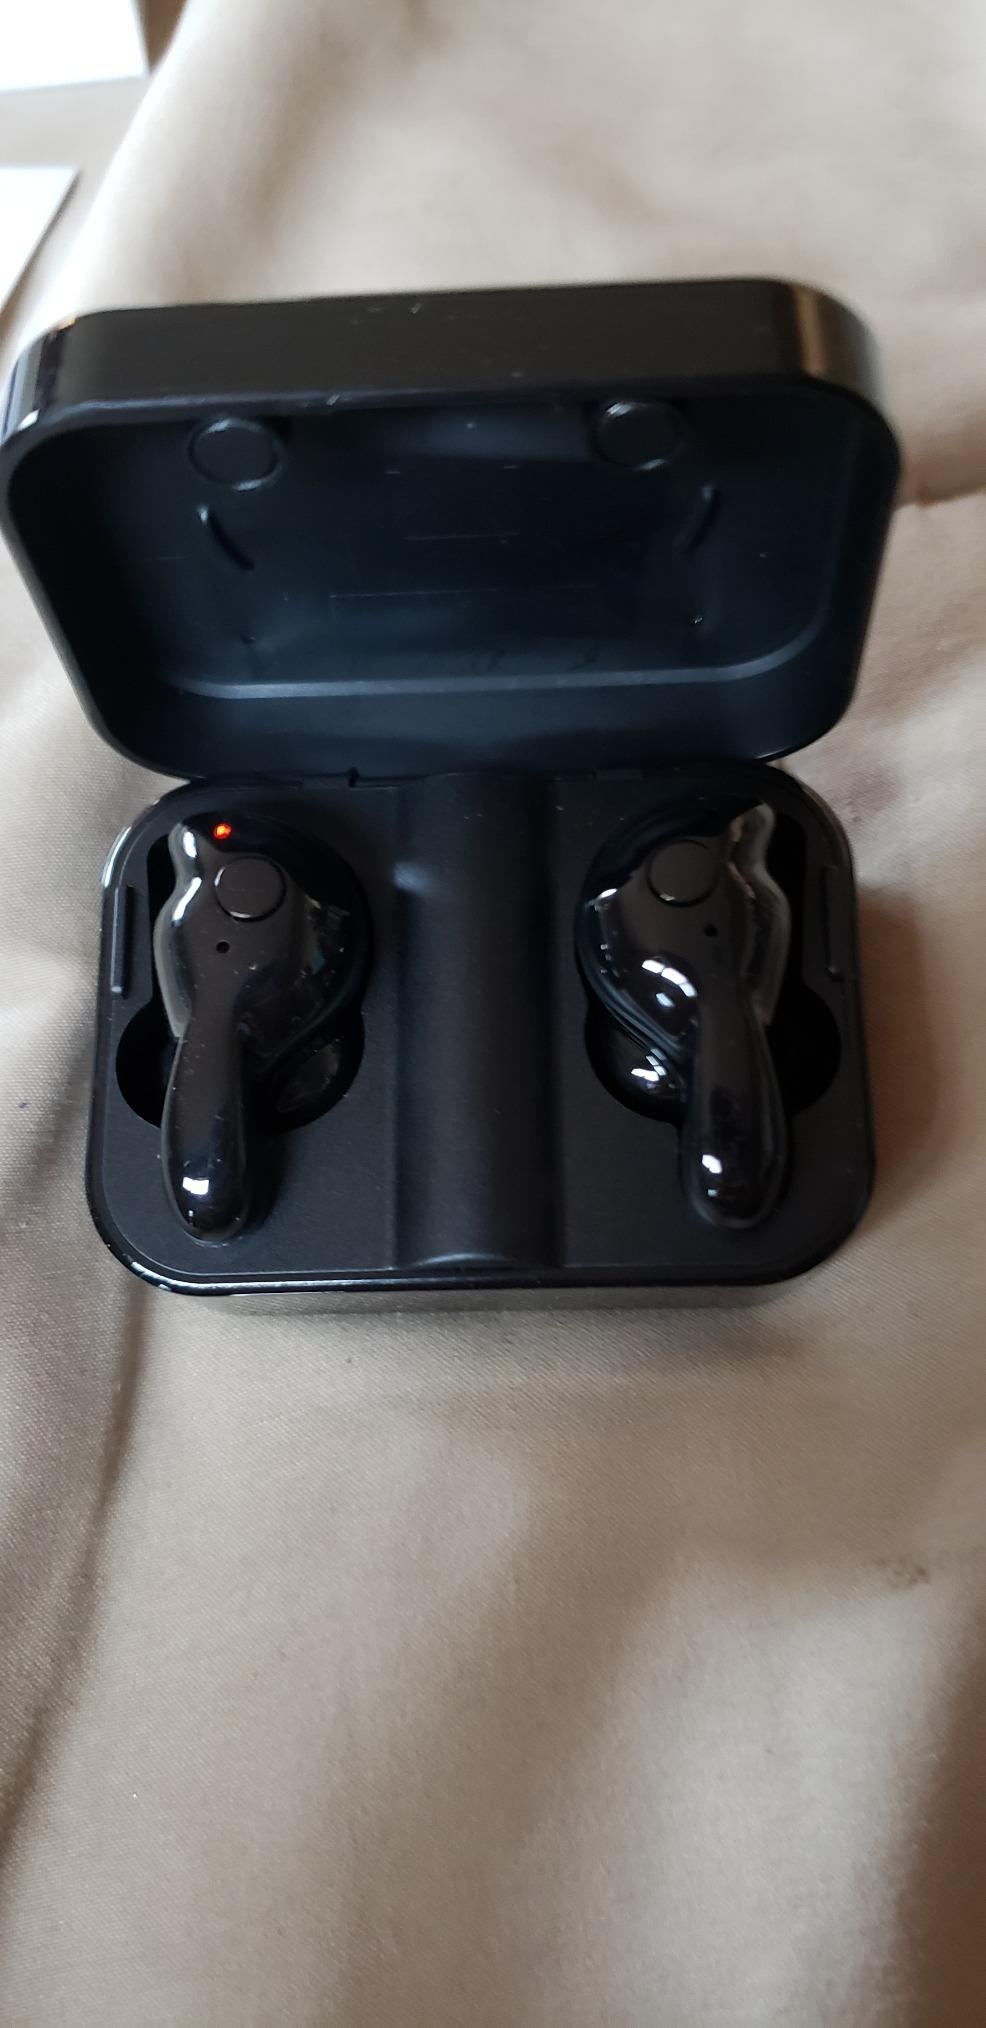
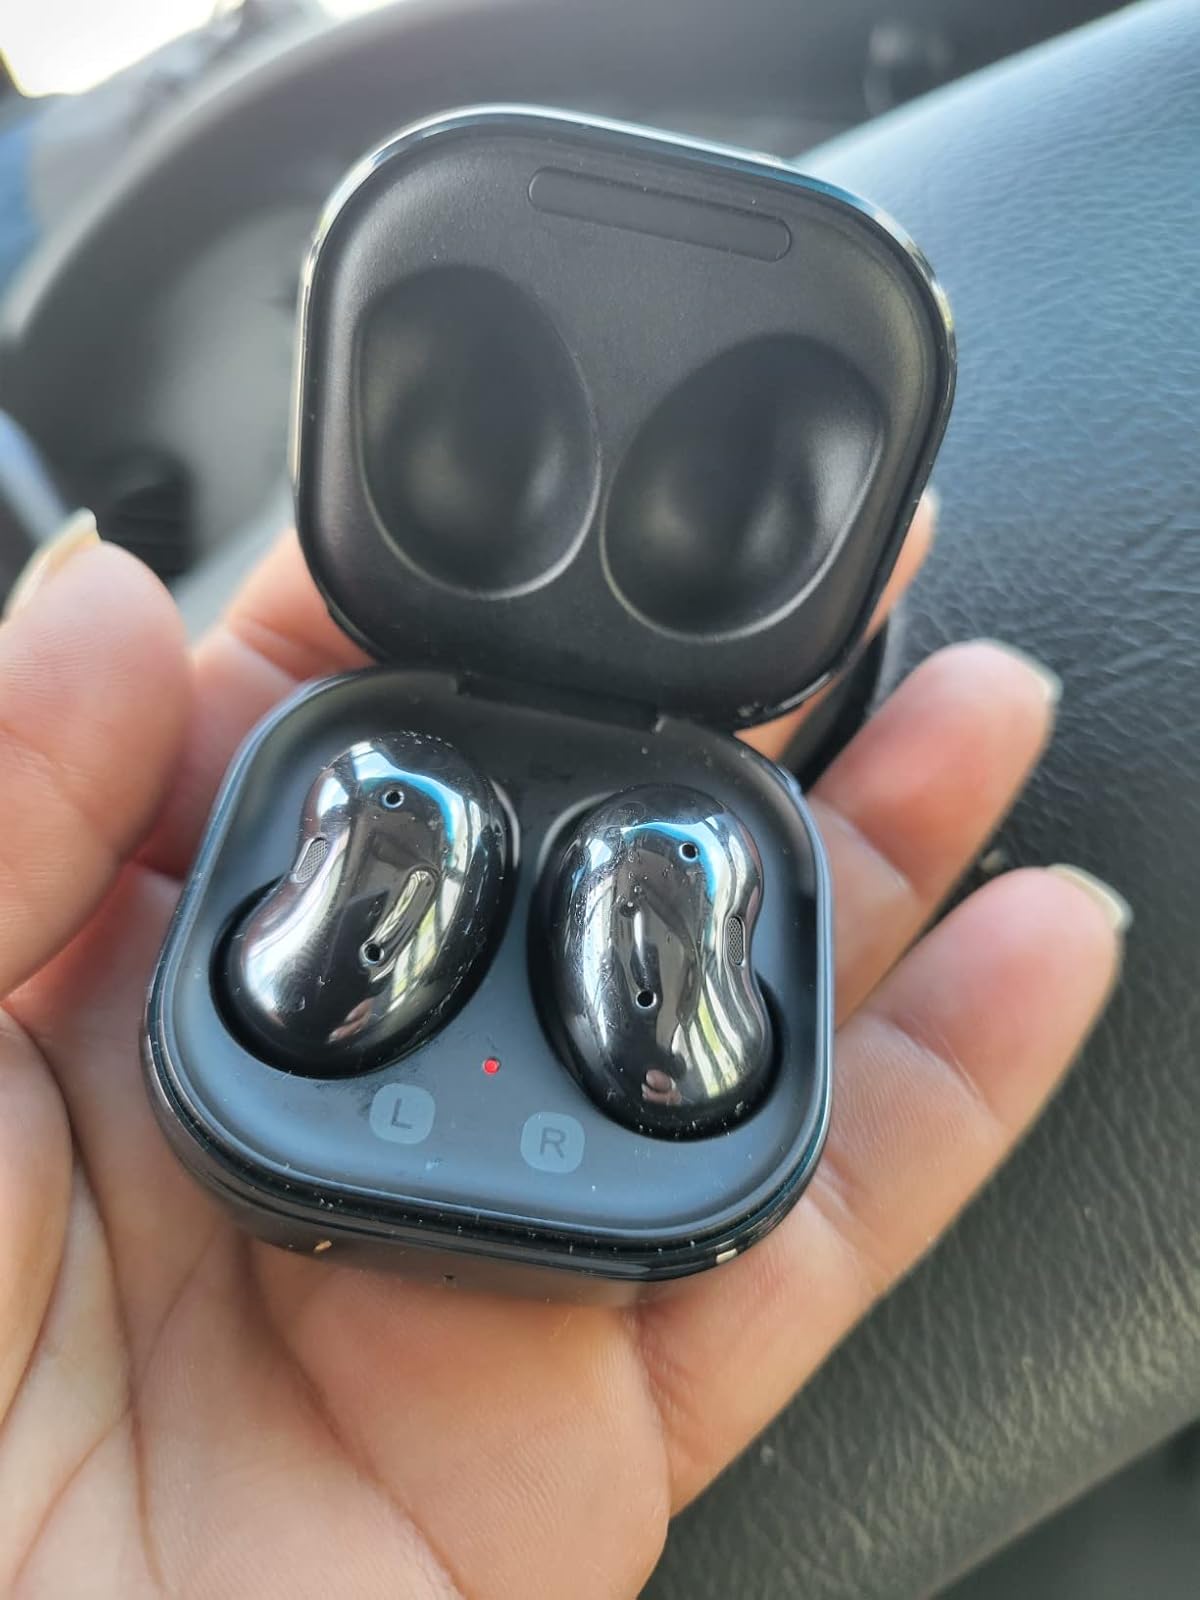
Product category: earbuds
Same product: no